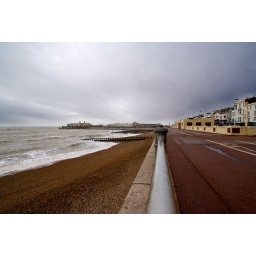
Removed birds in sky 'cos someone thought they were blobs